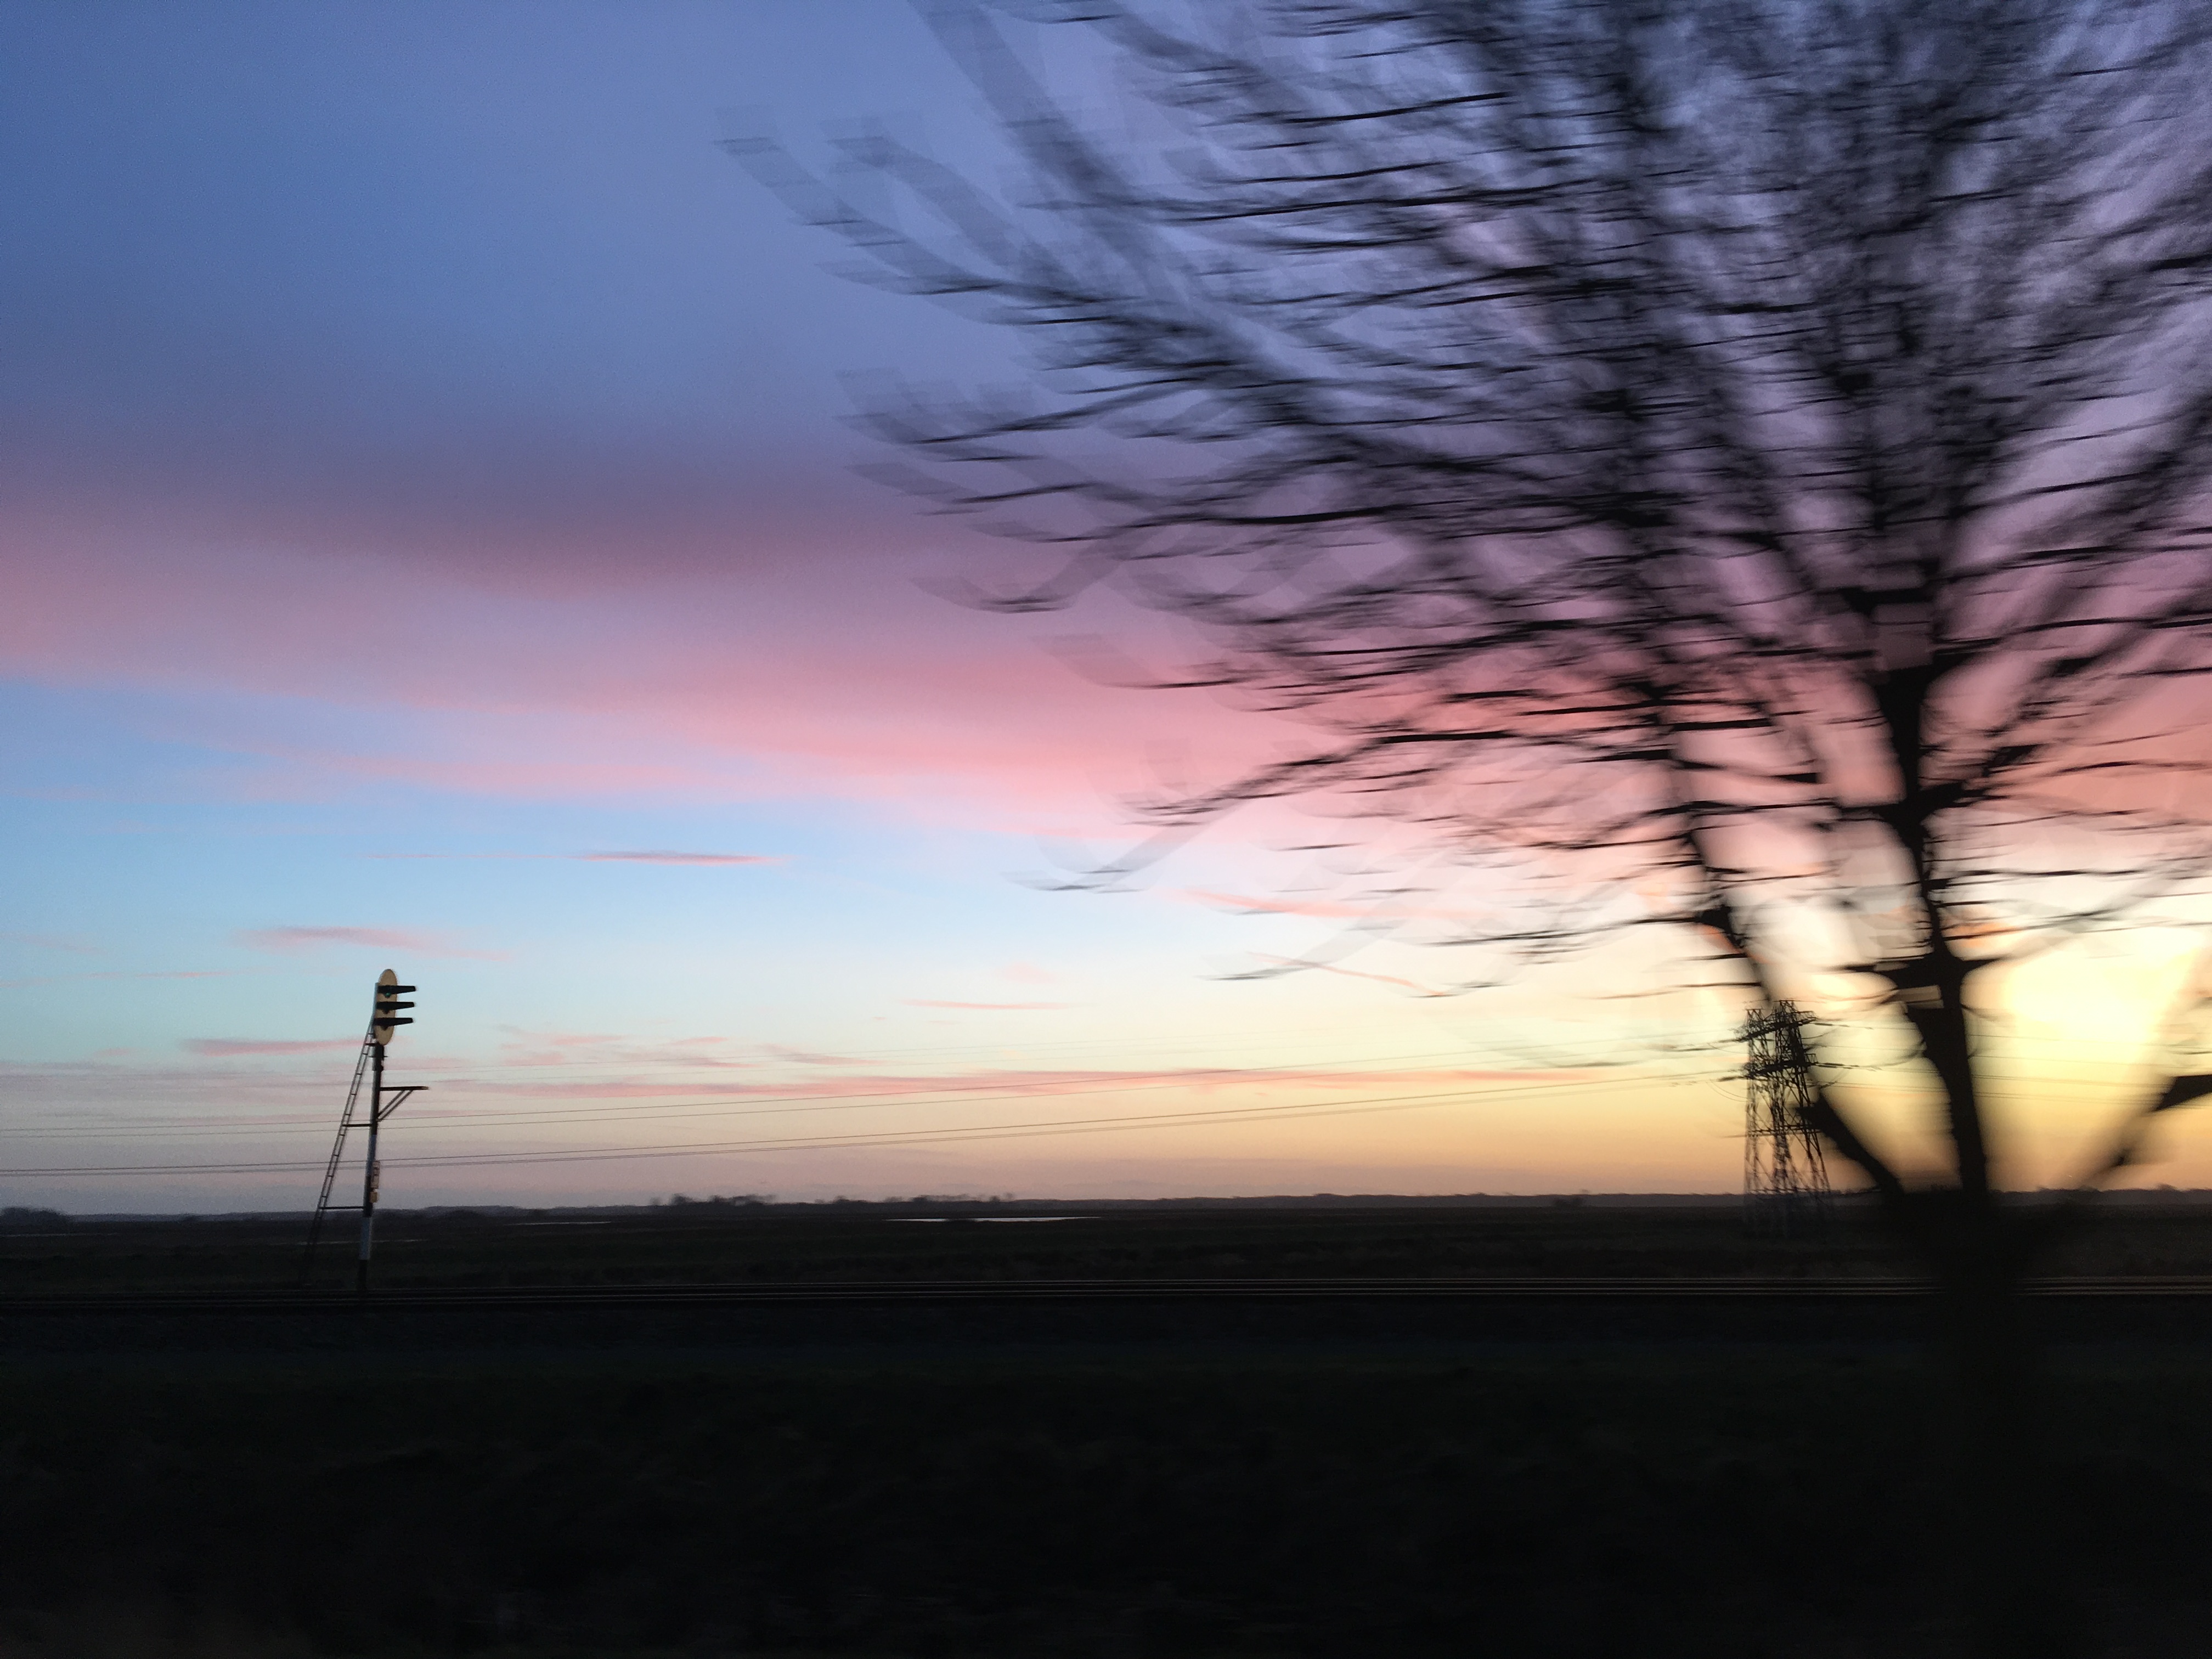
sky, red, moving, cloud, horizon, afterglow, sunset, sunrise, red sky at morning, dawn, tree, atmosphere, evening, morning, dusk, calm, sunlight, meteorological phenomenon, branch, landscape, overhead power line, electricity, plain